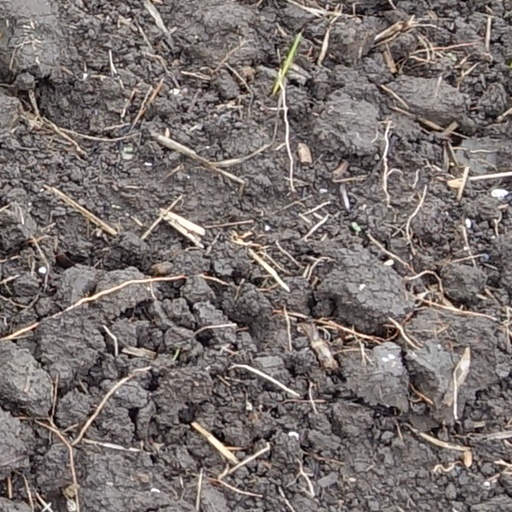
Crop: wheat